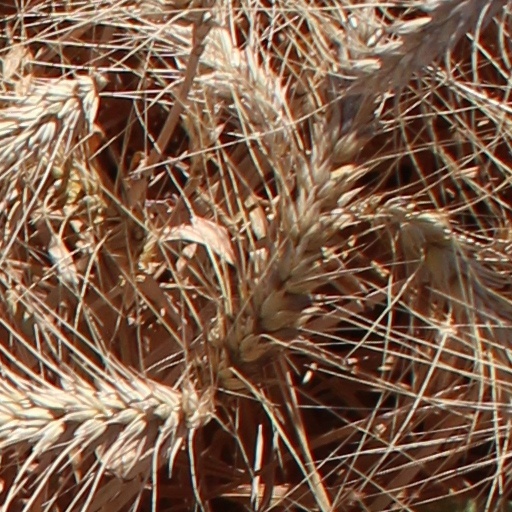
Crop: wheat